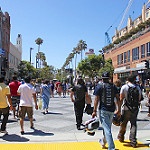
Label: street